Trinity Alps

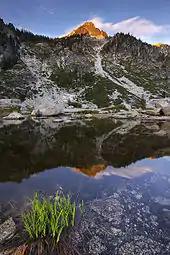
Canyon Creek Lakes

Research had shown that some glaciers in the Trinity Alps were more resistant to the effects of global warming than are other California glaciers. According to recent, but incorrect, USGS maps, 35 permanent bodies of snow and several tiny glaciers dotted the highest peaks of the Alps.